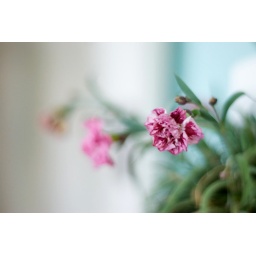
pretty flowers that resemble carnations.. it's a plant i have here in the house. lovely pink colour!